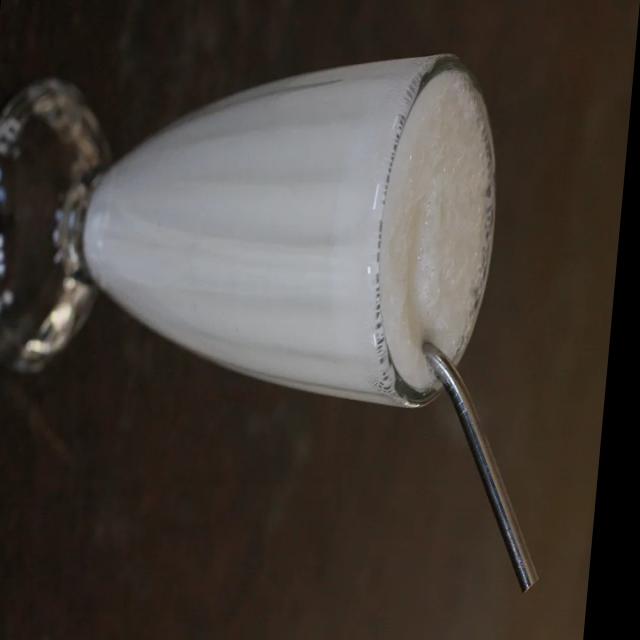
Dish: lassi